Webheads

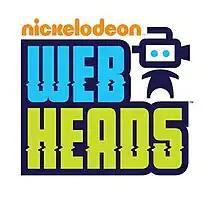

Webheads (originally titled as "Go Viral" while in development) is an American children's game show on Nickelodeon, hosted by former "Big Time Rush" star and band member Carlos PenaVega. The series aired on Nickelodeon from June 2 to July 3, 2014, and on Nicktoons from September 14 to October 9, 2015.